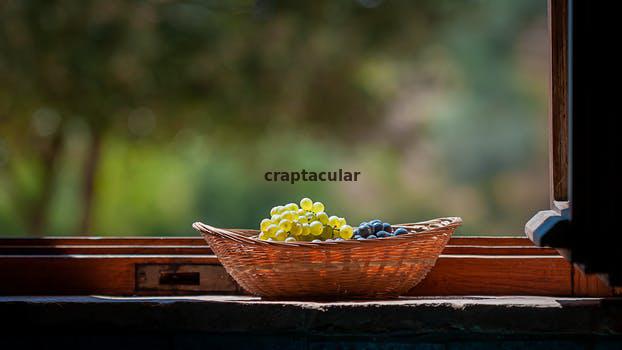
Label: Watermark